Yorkshire Museum

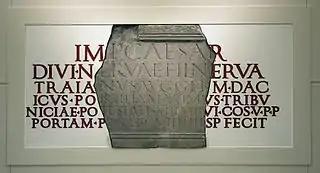
The final known inscription of the Roman Ninth Legion, the Legio IX Hispana (here inscribed in the bottom line as LEG VIIII HI(SP), whose ultimate fate is unknown.

The archaeology collection has close to a million objects that date from around 500,000 BC to the 20th century. Most of the objects from the Roman, Anglo-Scandinavian and medieval periods are from the York and Yorkshire area.